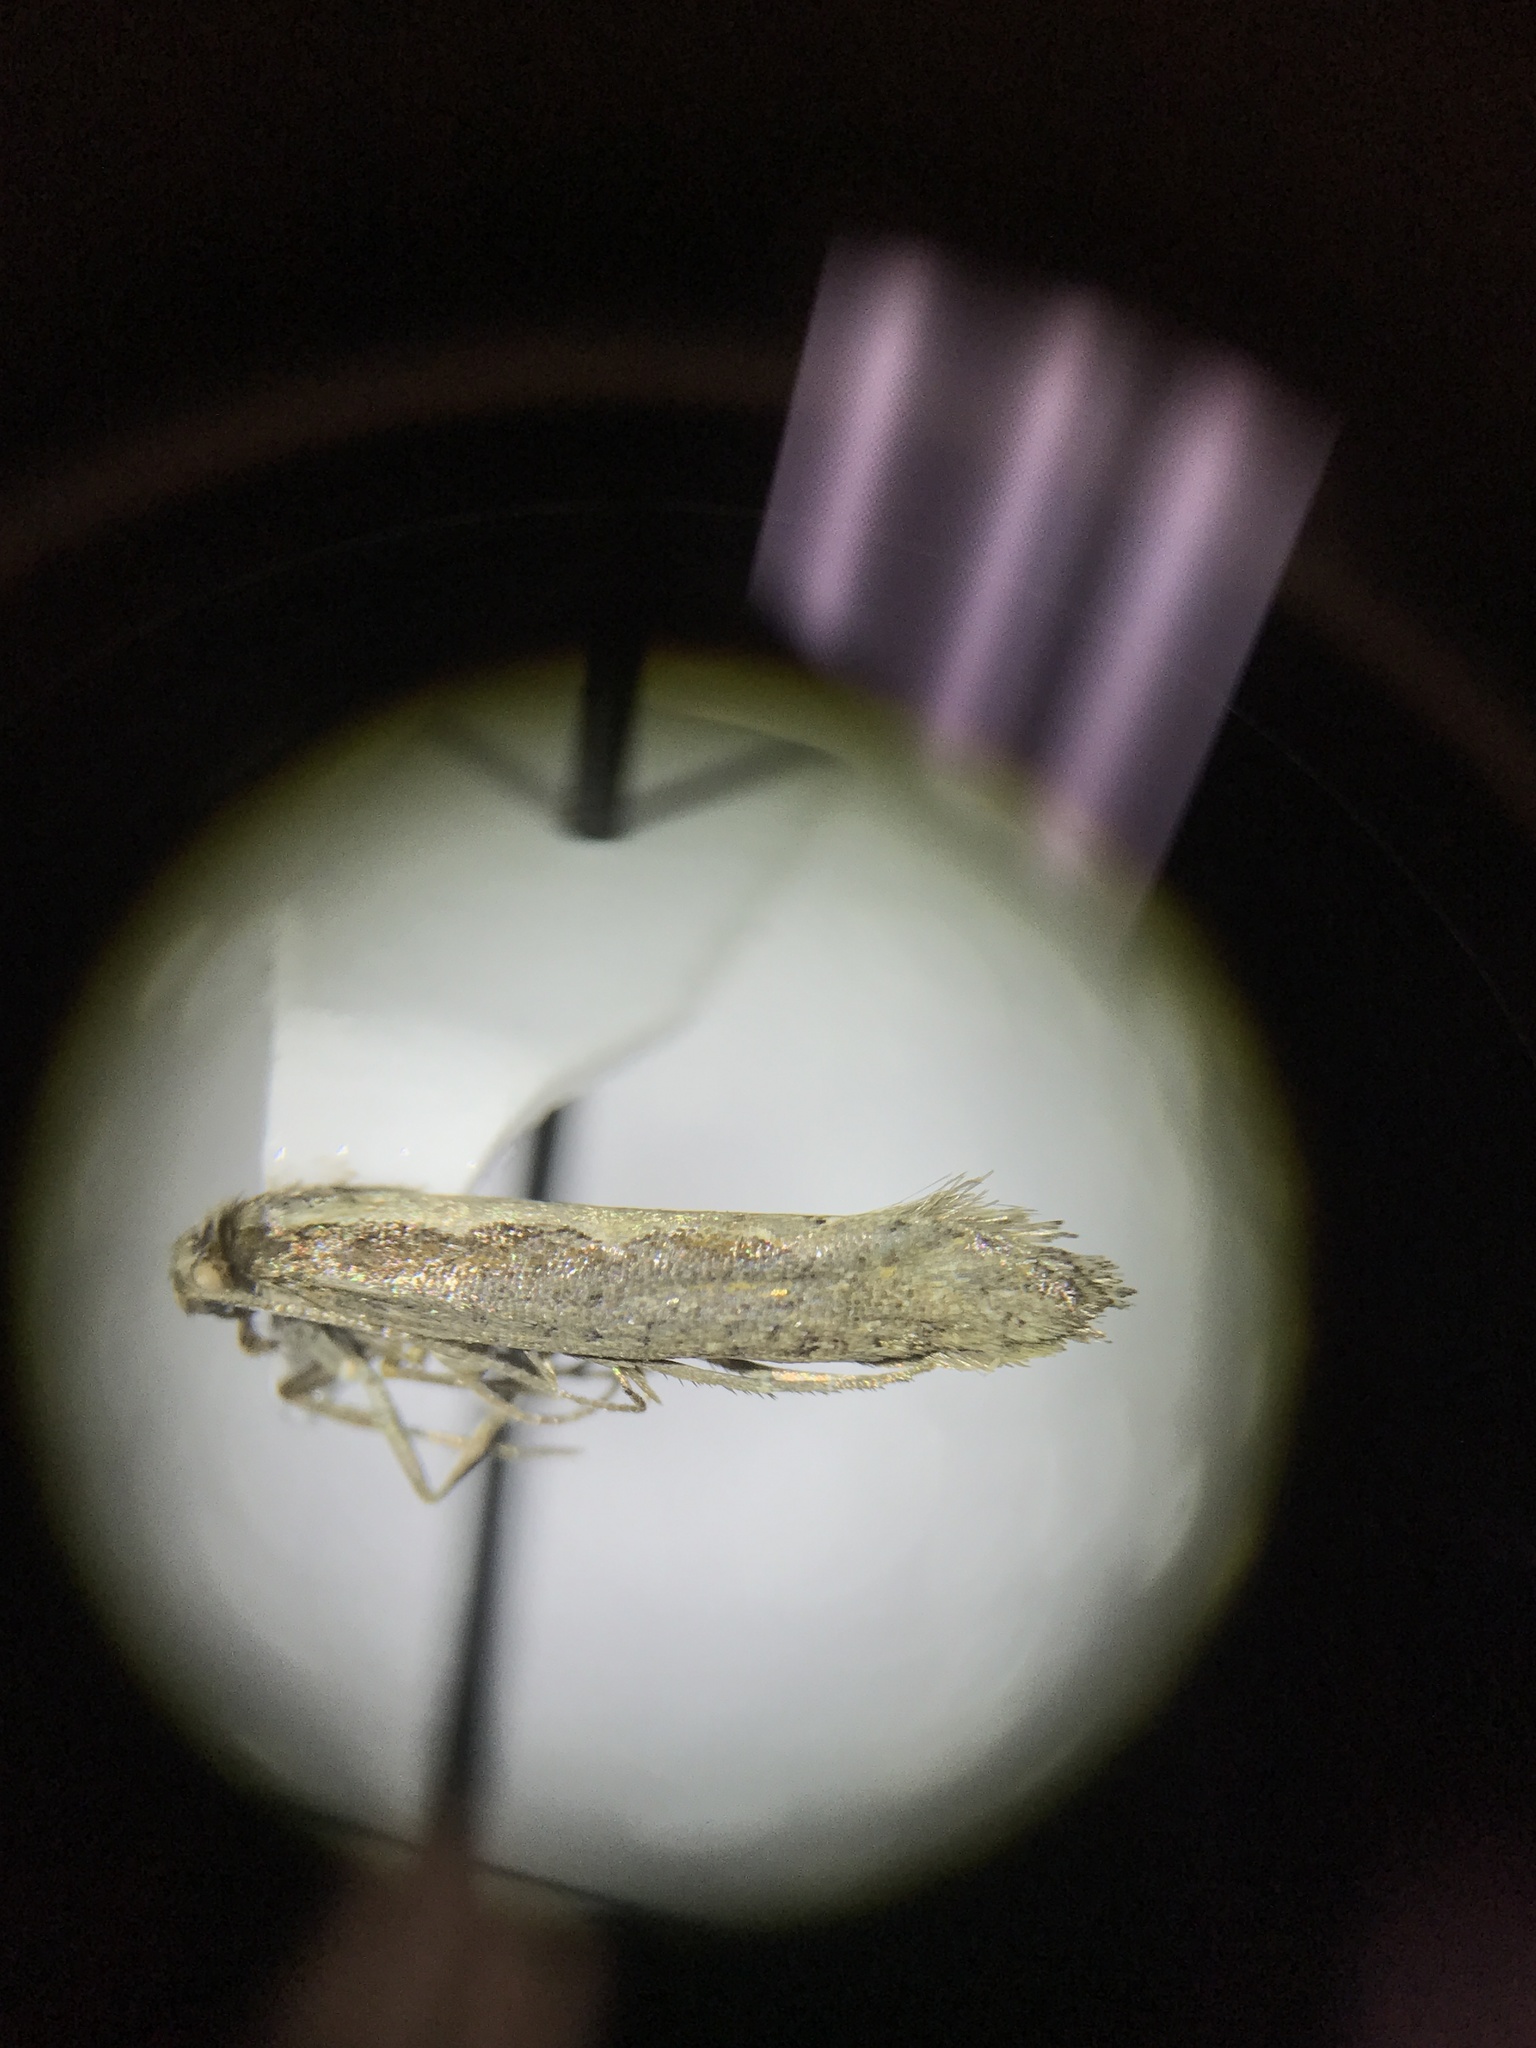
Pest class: diamondback_moth